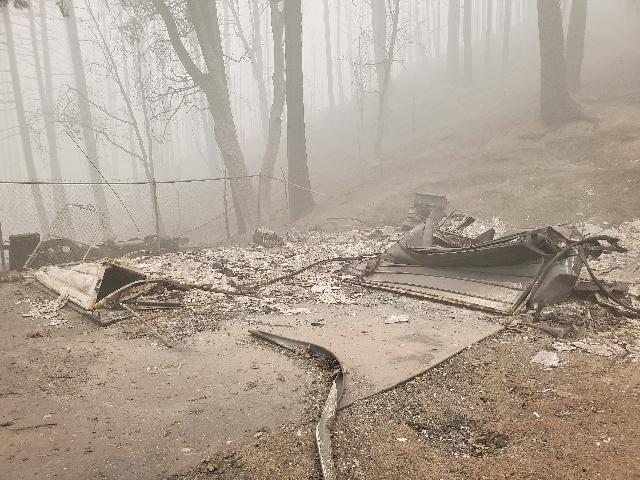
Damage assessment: destroyed